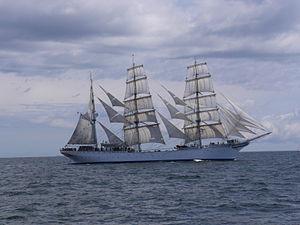
La grande voile d'étai aussi appelée pouillouse ou charbonnière, est la plus grande voile d'étai entre les mâts principaux d'un navire, dans la partie la plus basse.
Un diablotin est une voile d'étai trapézoïdale sur l'avant du mât d'artimon, sur un grand voilier.
La marquise ou voile d'étai de perroquet de fougue, est une voile d'étai arrière d'un grand voilier.
Le foc d'artimon ou voile d'étai d'artimon, est une voile d'étai basse à l'arrière d'un grand voilier entre le grand-mât et le mât d'artimon sur un trois-mâts.